Fever Night aka Band of Satanic Outsiders

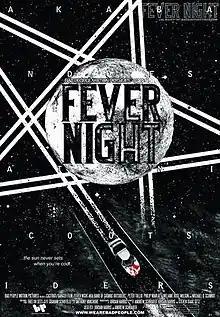
Early theatrical release artwork

Phil Hall of "Film Threat" found potential in the film, writing, "There is a great film in the first half of Jordan Harris and Andrew Schrader's "Fever Night"", making special note that "the film's set up is brilliant", but they felt the potential was not fully met. In a positive review, Quiet Earth wrote, "There's enough material, visually and semantically, in there to get you brain fried and scrambled, and leave you with a stupid contented face for hours." "Fatally-Yours" stated that they were so impressed with the film that they were initially at a loss for words and found it difficult to express the emotions engendered after having watched it.